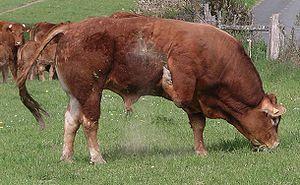
La limousine est une race bovine française rustique originaire du Limousin, qui est principalement vouée à la production de viande.
Créée en 2001, La communauté de communes des monts de Châlus est une ancienne communauté de communes française, située dans le département de la Haute-Vienne, en région Nouvelle-Aquitaine.